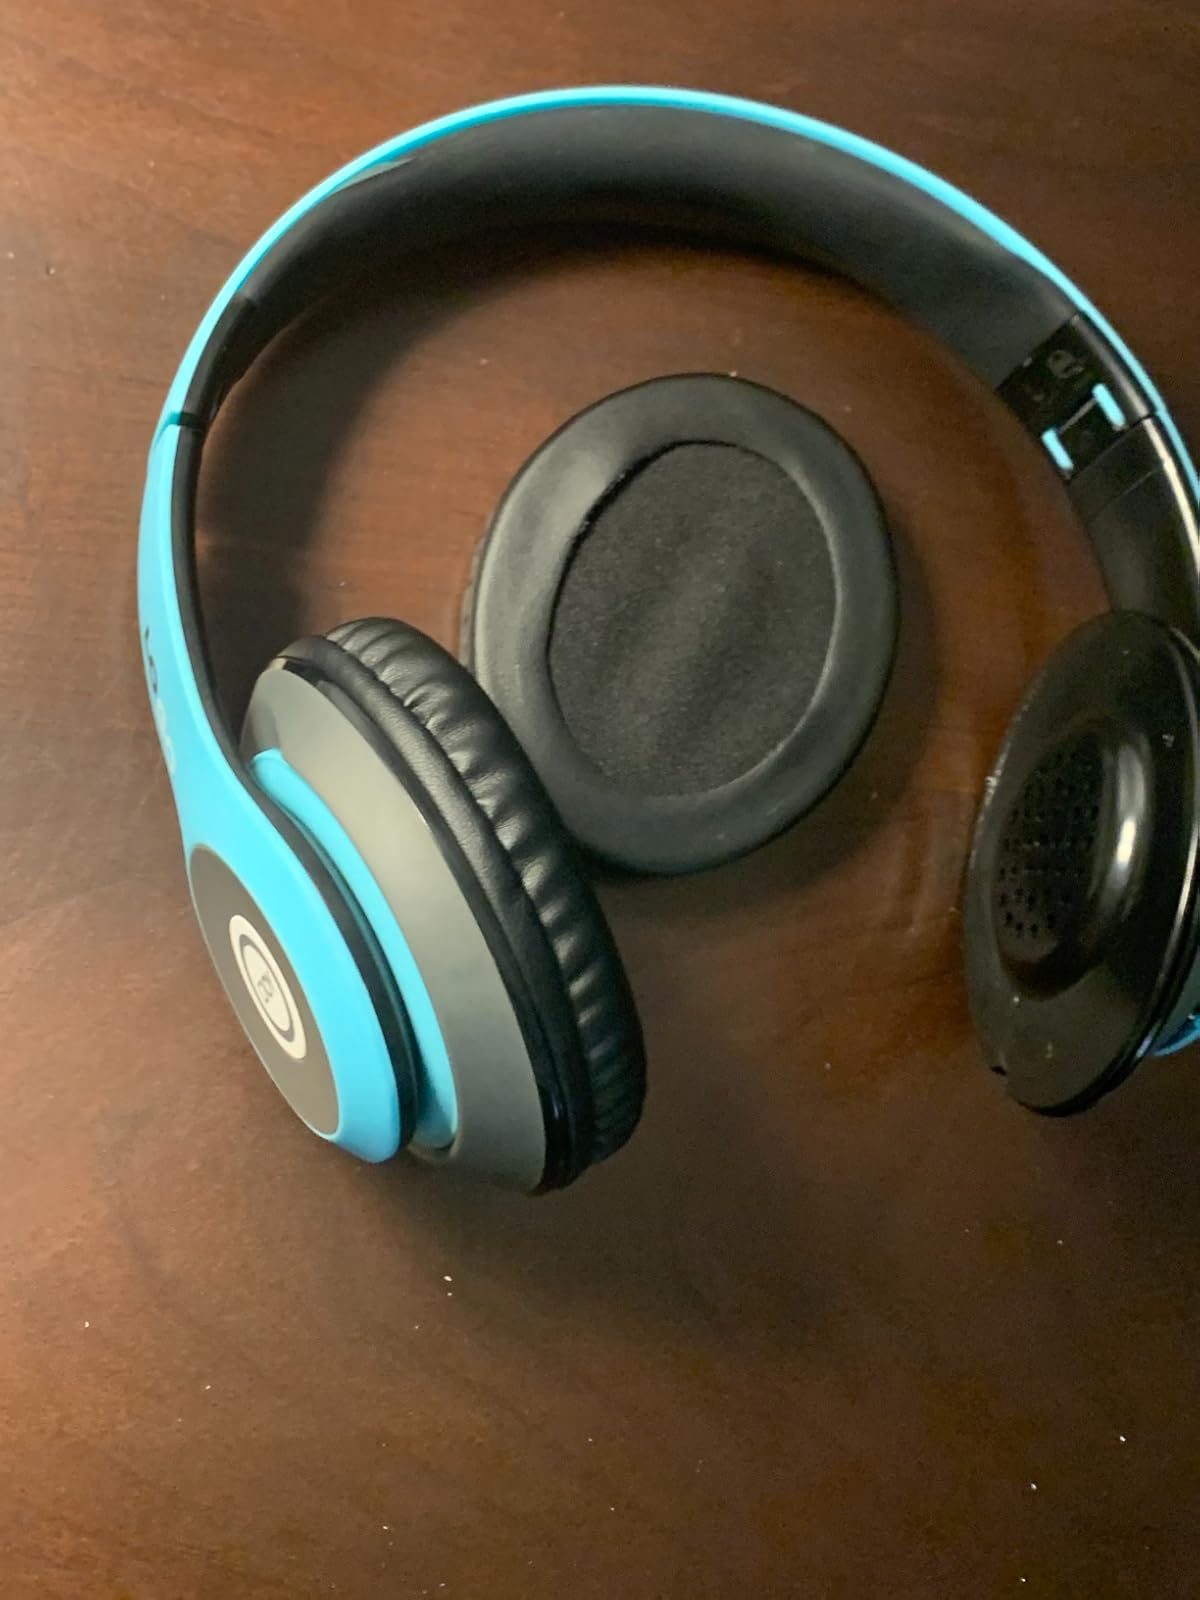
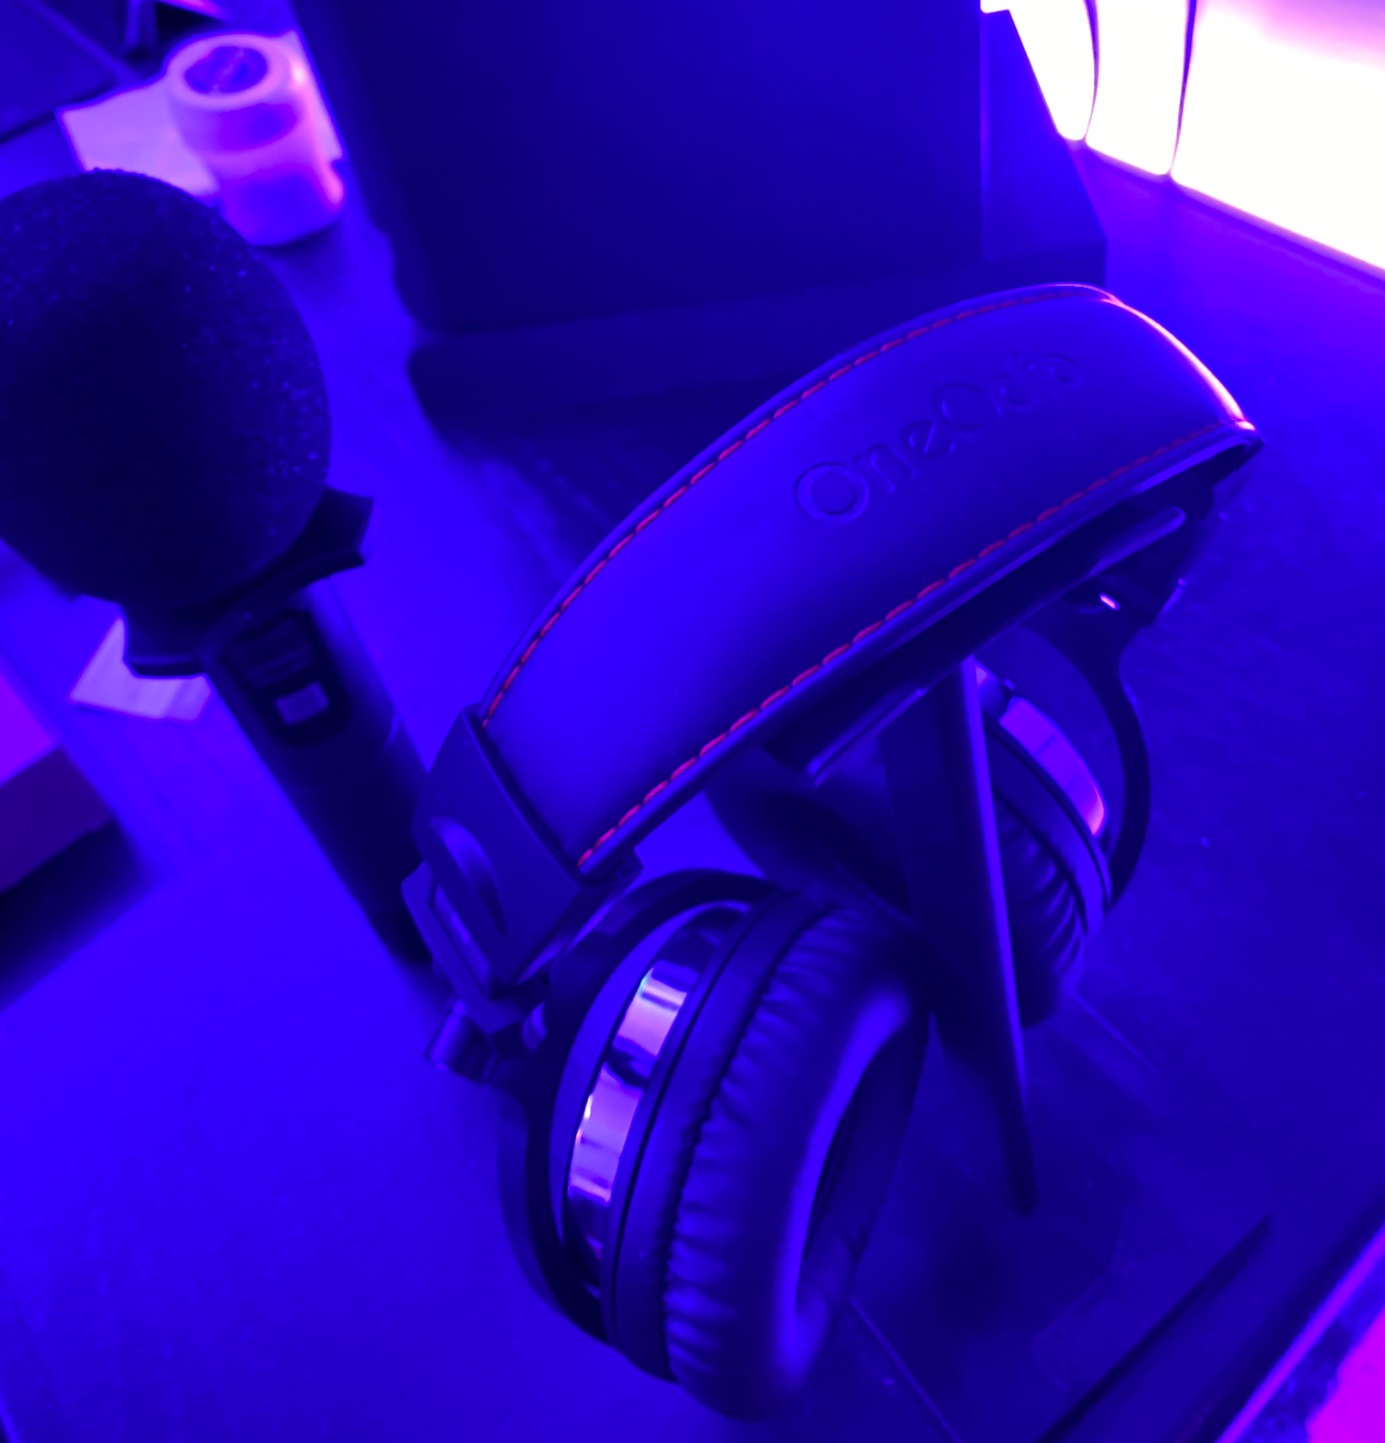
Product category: headphones
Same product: no